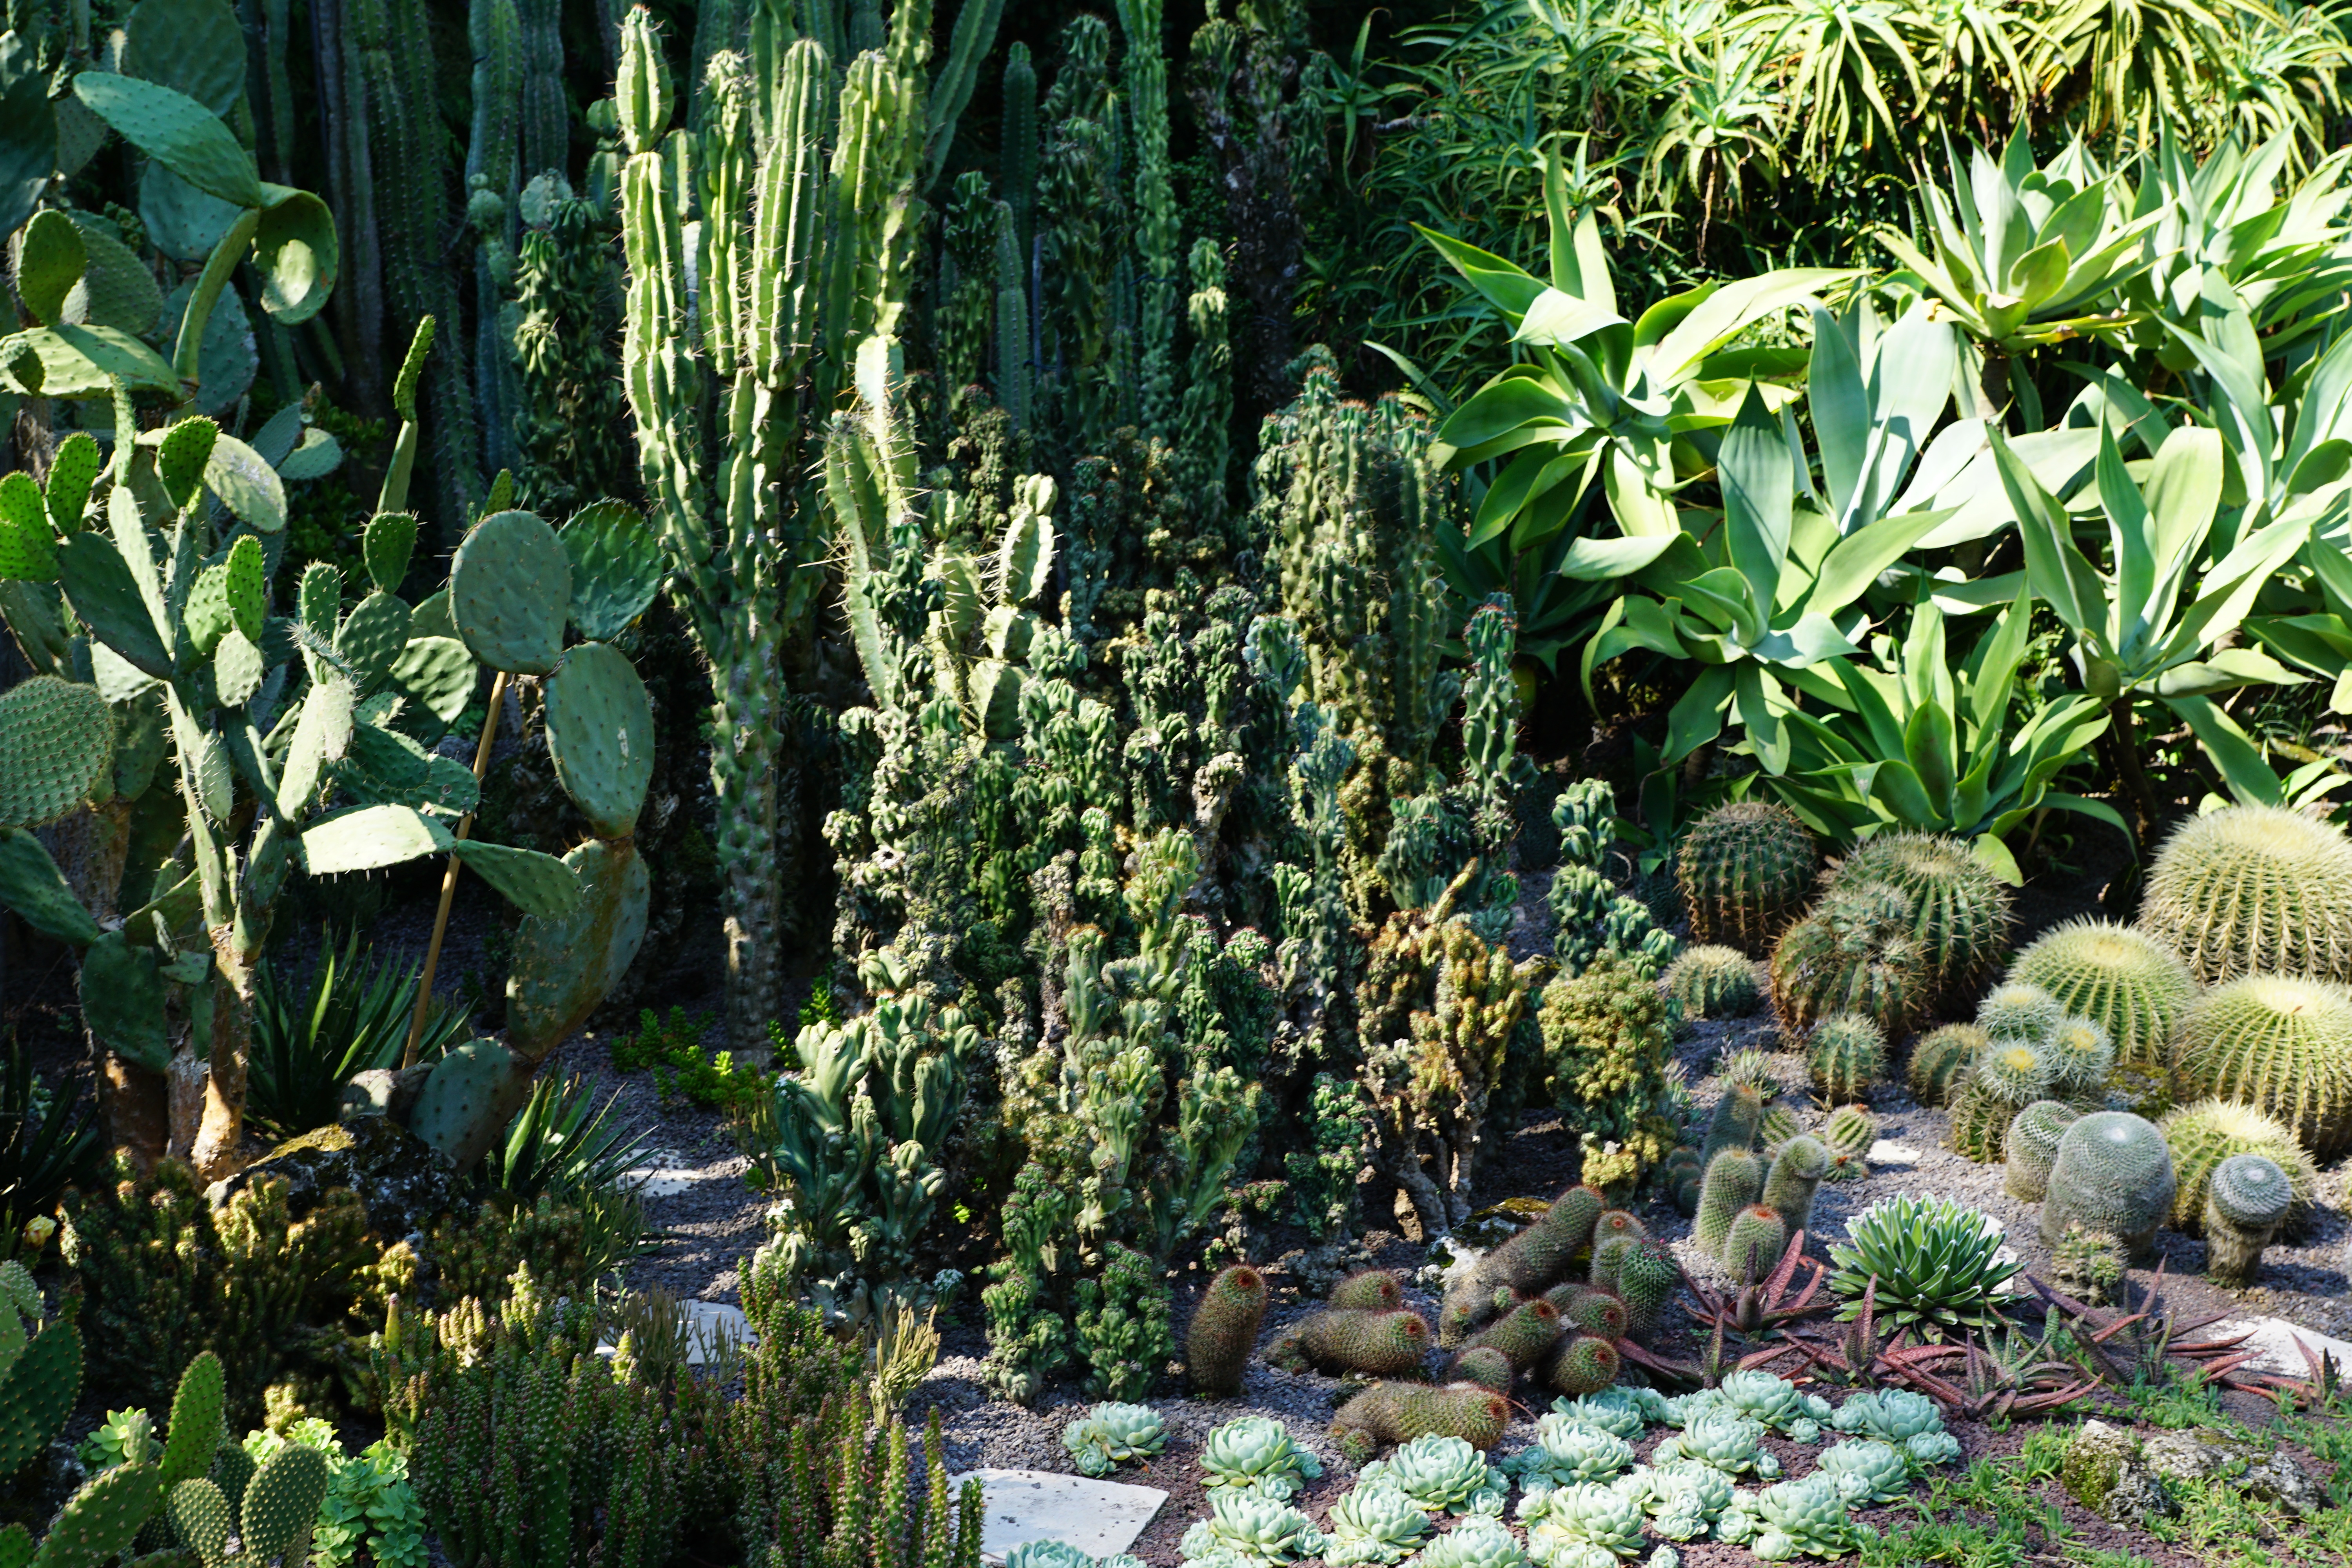
nature, cactus, plant, flower, food, green, jungle, produce, botany, garden, flora, vegetation, botanical garden, ecosystem, berlingen, succulents, lake constance, flowering plant, land plant, arecales